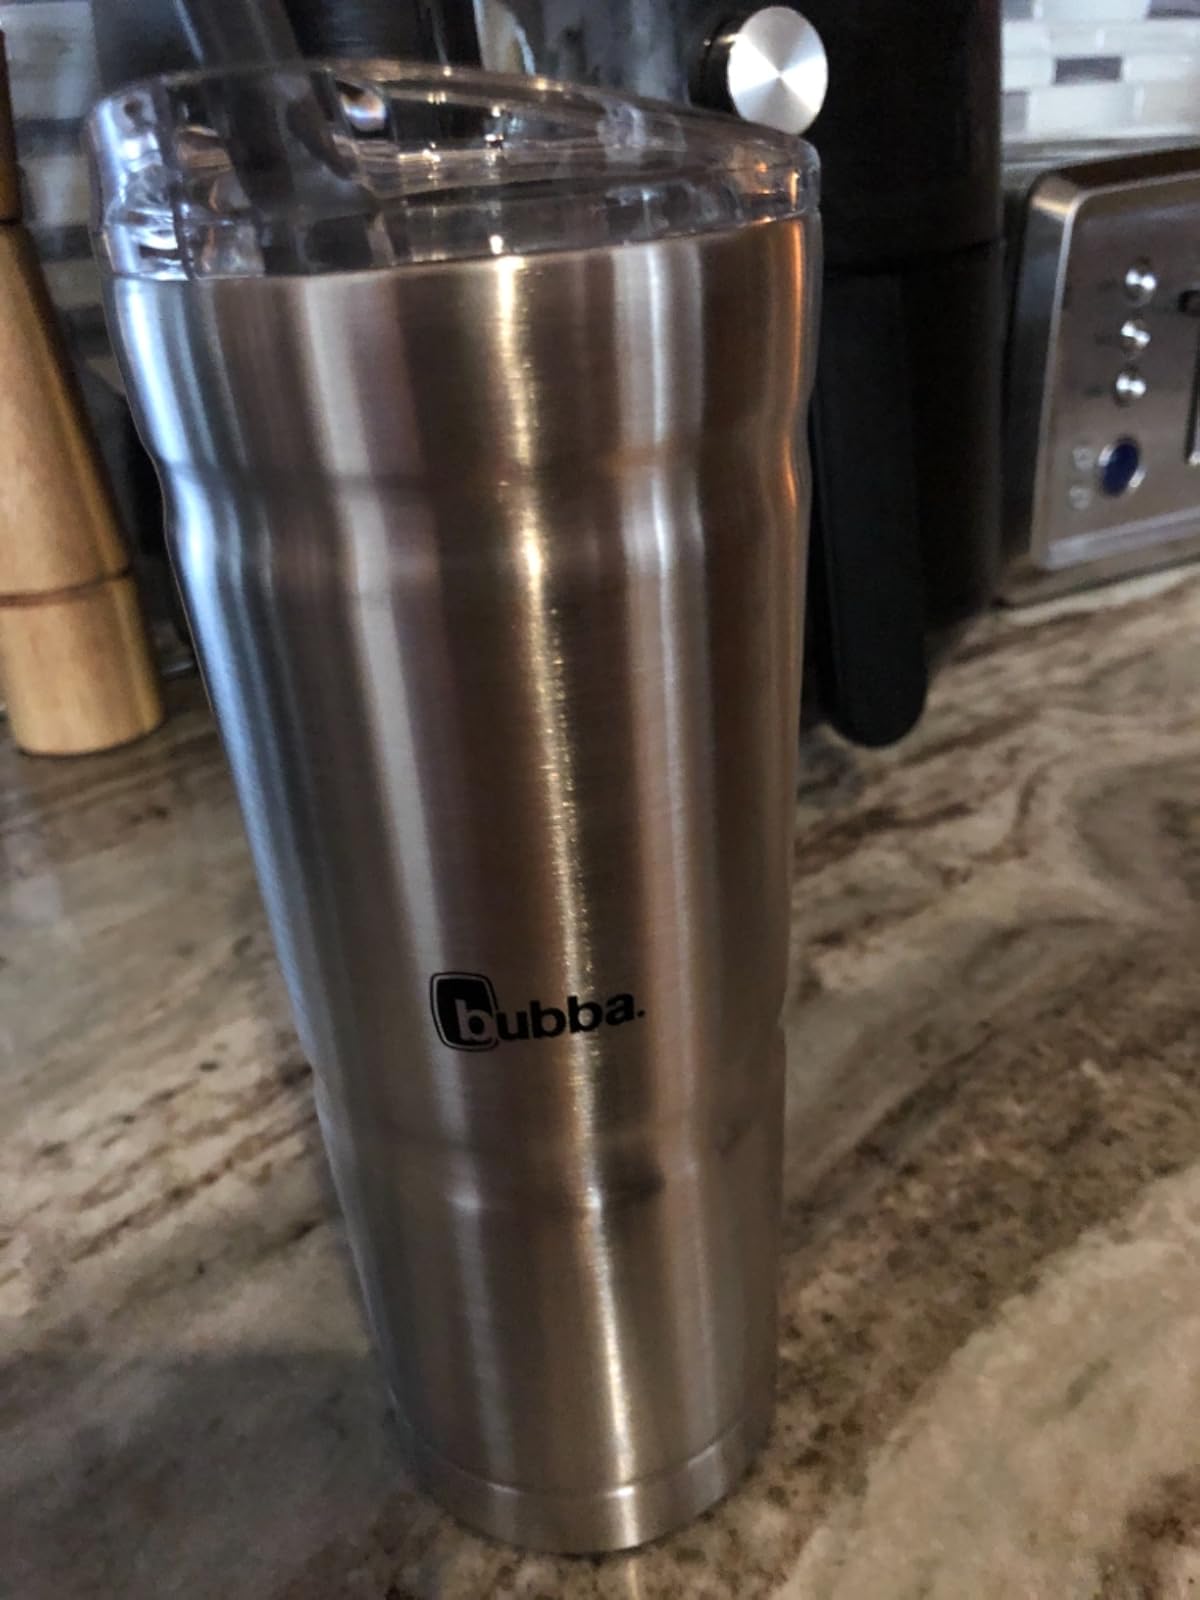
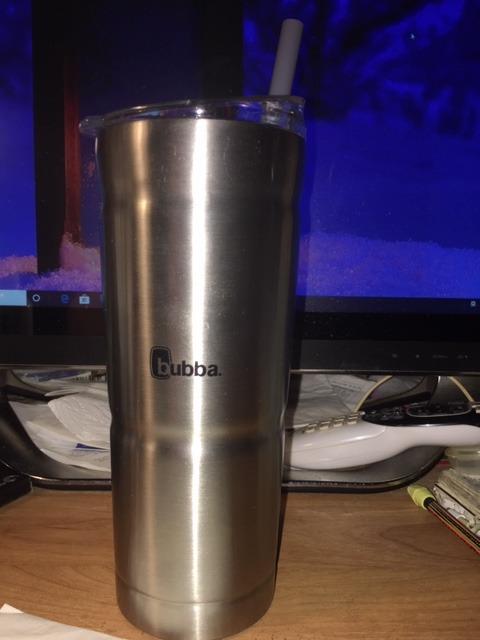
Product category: items_tea
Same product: yes